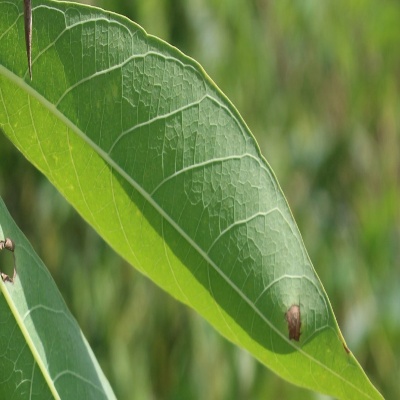
Crop: Cassava
Condition: bacterial blight